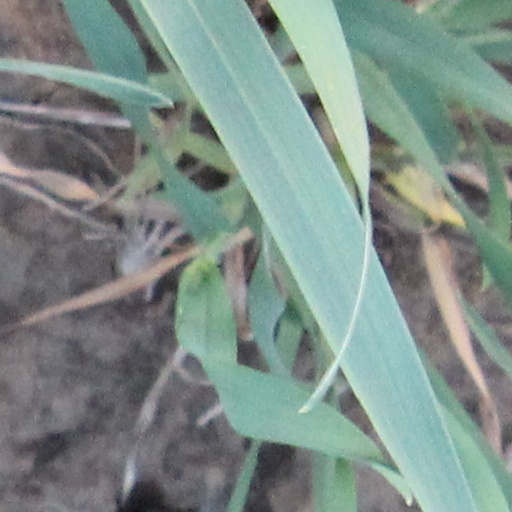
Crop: wheat